Luis Haquín

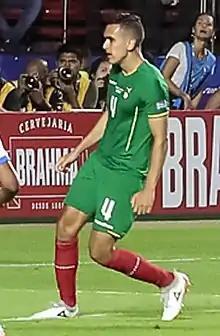
Haquin with Bolivia at the 2019 Copa América

Luis Fernando Haquín López (born 15 November 1997) is a Bolivian professional footballer who plays for Brazilian club Ponte Preta as a centre-back.